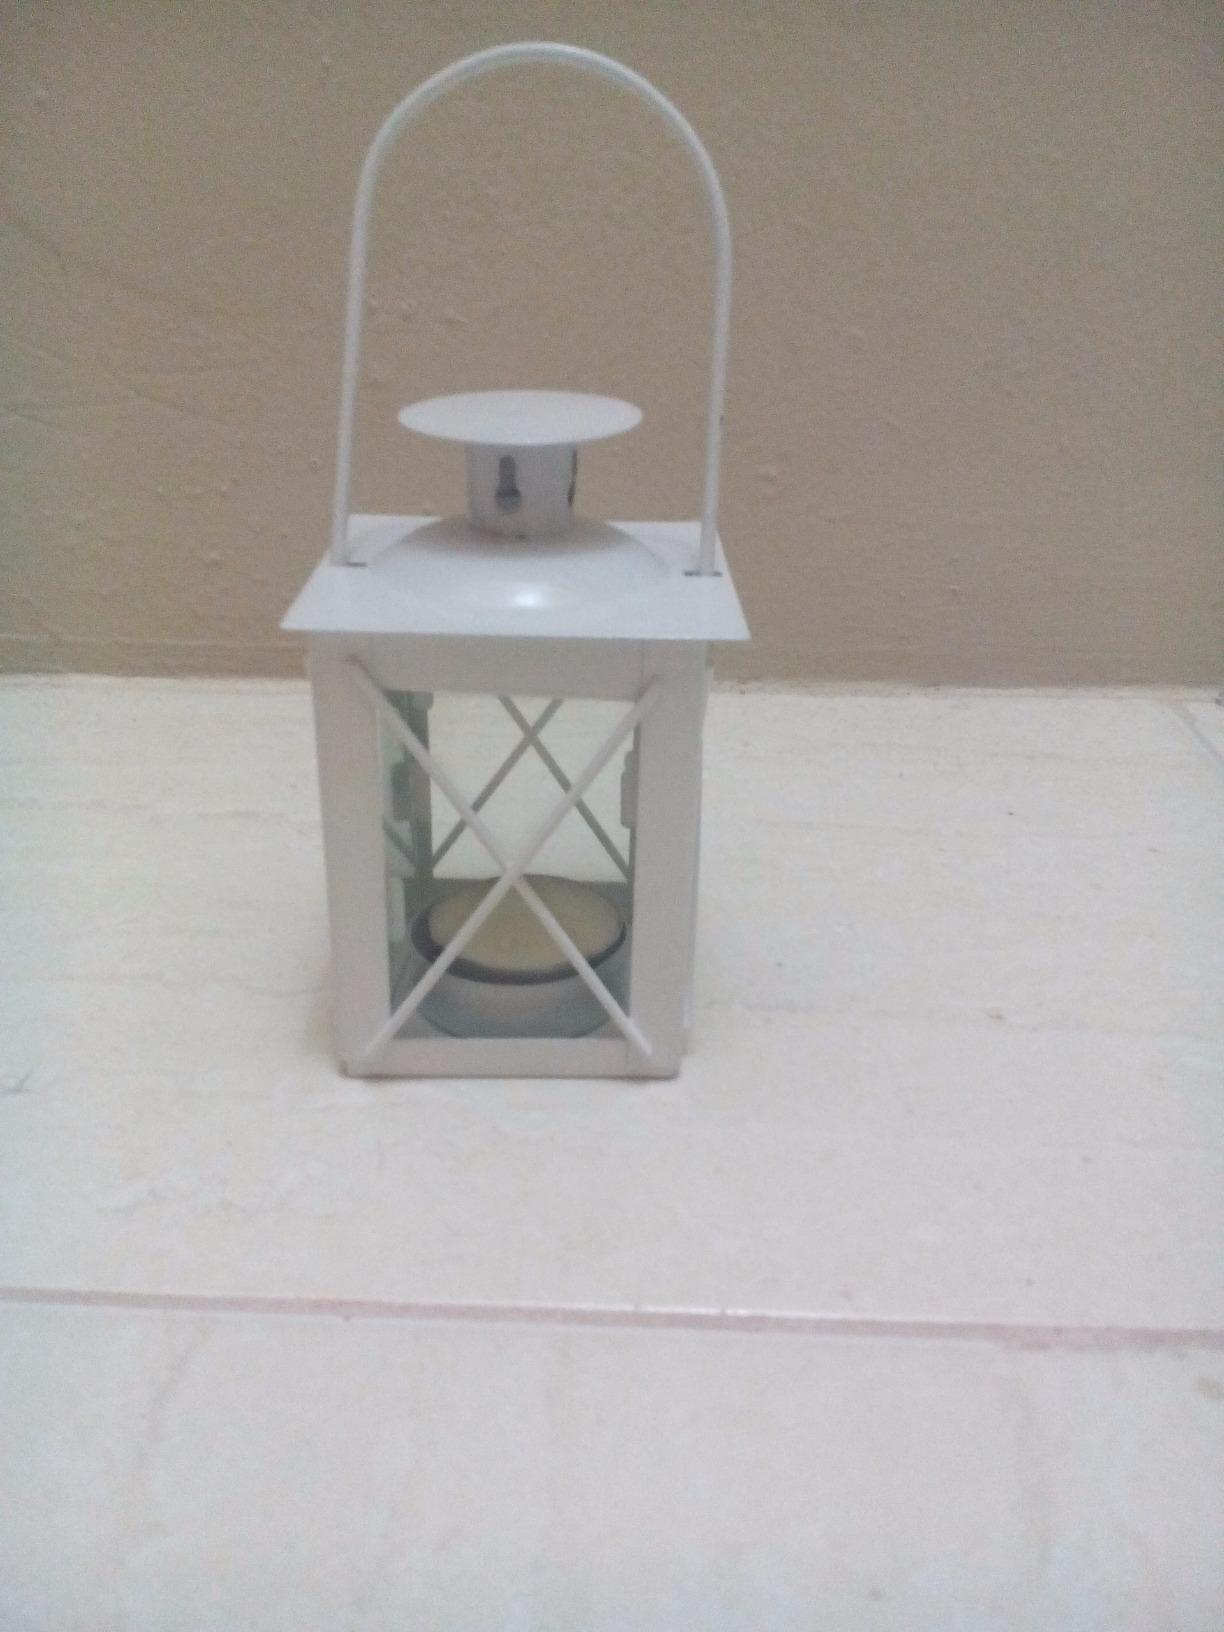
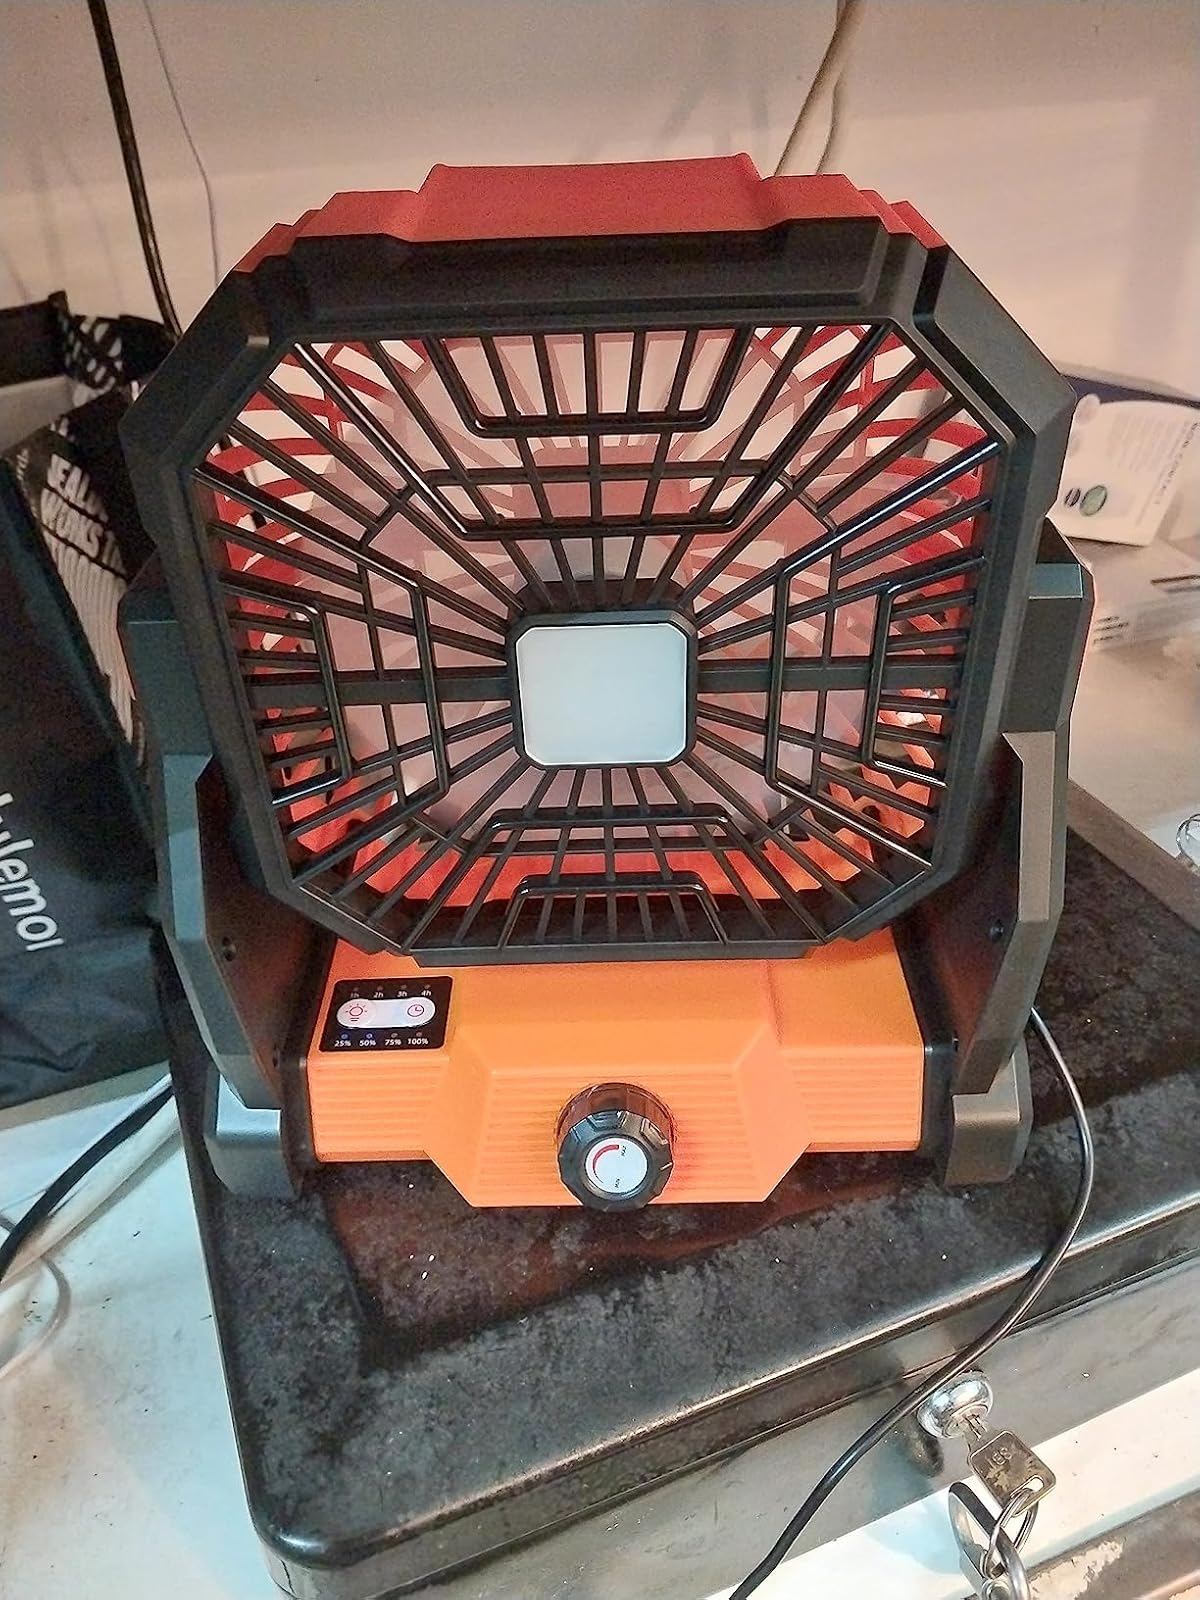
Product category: lantern
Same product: no